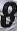
Number: 8